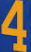
Number: 4